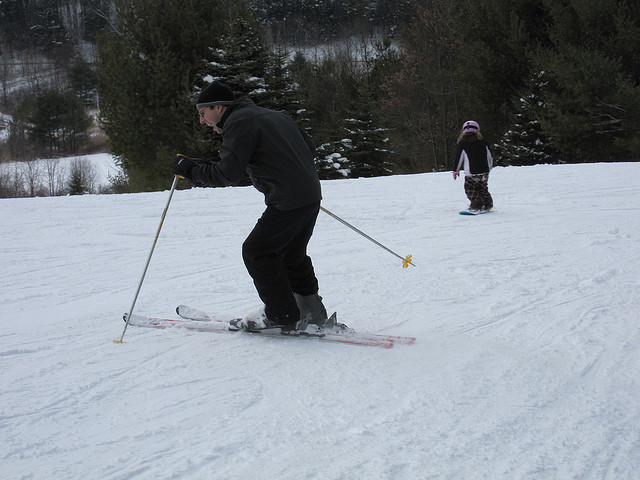
user: Given an image and a question. Answer the question in a short answer. Question: Who is a famous participant in this sport? Short Answer:
assistant: bode miller